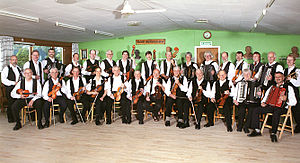
Rebild Spillemændene
Rebild Spillemandslaug
Rebild Spillemandslaug
Rebild Spillemændene eller Rebild Spillemandslaug startede sammen med Spillemandsmuseet i Rebild i begyndelsen af 1950’erne. En meget vigtig person ved oprettelsen af museet var ildsjælen og spillemanden Evald Thomsen. I starten af 1940’erne satte han sig for at indsamle melodier, gamle noder og instrumenter rundt omkring i Himmerland og Vendsyssel. Han havde allerede som barn fået folkemusikken ind under huden, og han forstod hurtigt de mange kvaliteter, der lå gemt i den traditionelle, danske spillemandsmusik. Det lå ham meget på sinde, at musikken blev brugt – var levende. Derfor iværksatte han i slutningen af 1940’erne musikaftener i Skørping og oprettede ”Himmerlandsforeningen”. Og så i 1951 var Evald Thomsen sammen med Emil Blicher fra Gravlev primus motor i oprettelsen af Spillemandsmuseet, hvor den første bestyrelse med frivillige kræfter selv byggede museet. Efter mange års glemsel havde den folkelige musik igen fået et samlingssted, – og et spillemandslaug var skabt: ”Rebild Spillemandslaug” eller i folkemunde ”Rebild Spillemændene”.